Operation Marathon (World War II)

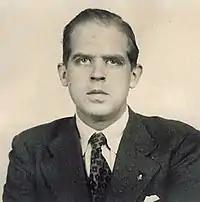
Jean de Blommaert, head of Marathon in France.

Tens of thousands of allied aircraft were shot down or crash landed in Nazi-occupied Europe during World War II. Escape and evasion lines operated by civilian volunteers in France, Belgium, Netherlands, and Denmark helped about 5,000 downed allied airmen evade capture by the Germans and escape to a neutral country such as Spain. However, in 1944, heavy allied bombing of railroads and other transportation infrastructure made escape to neutral counties increasingly difficult in the run-up to the Normandy Invasion of France.